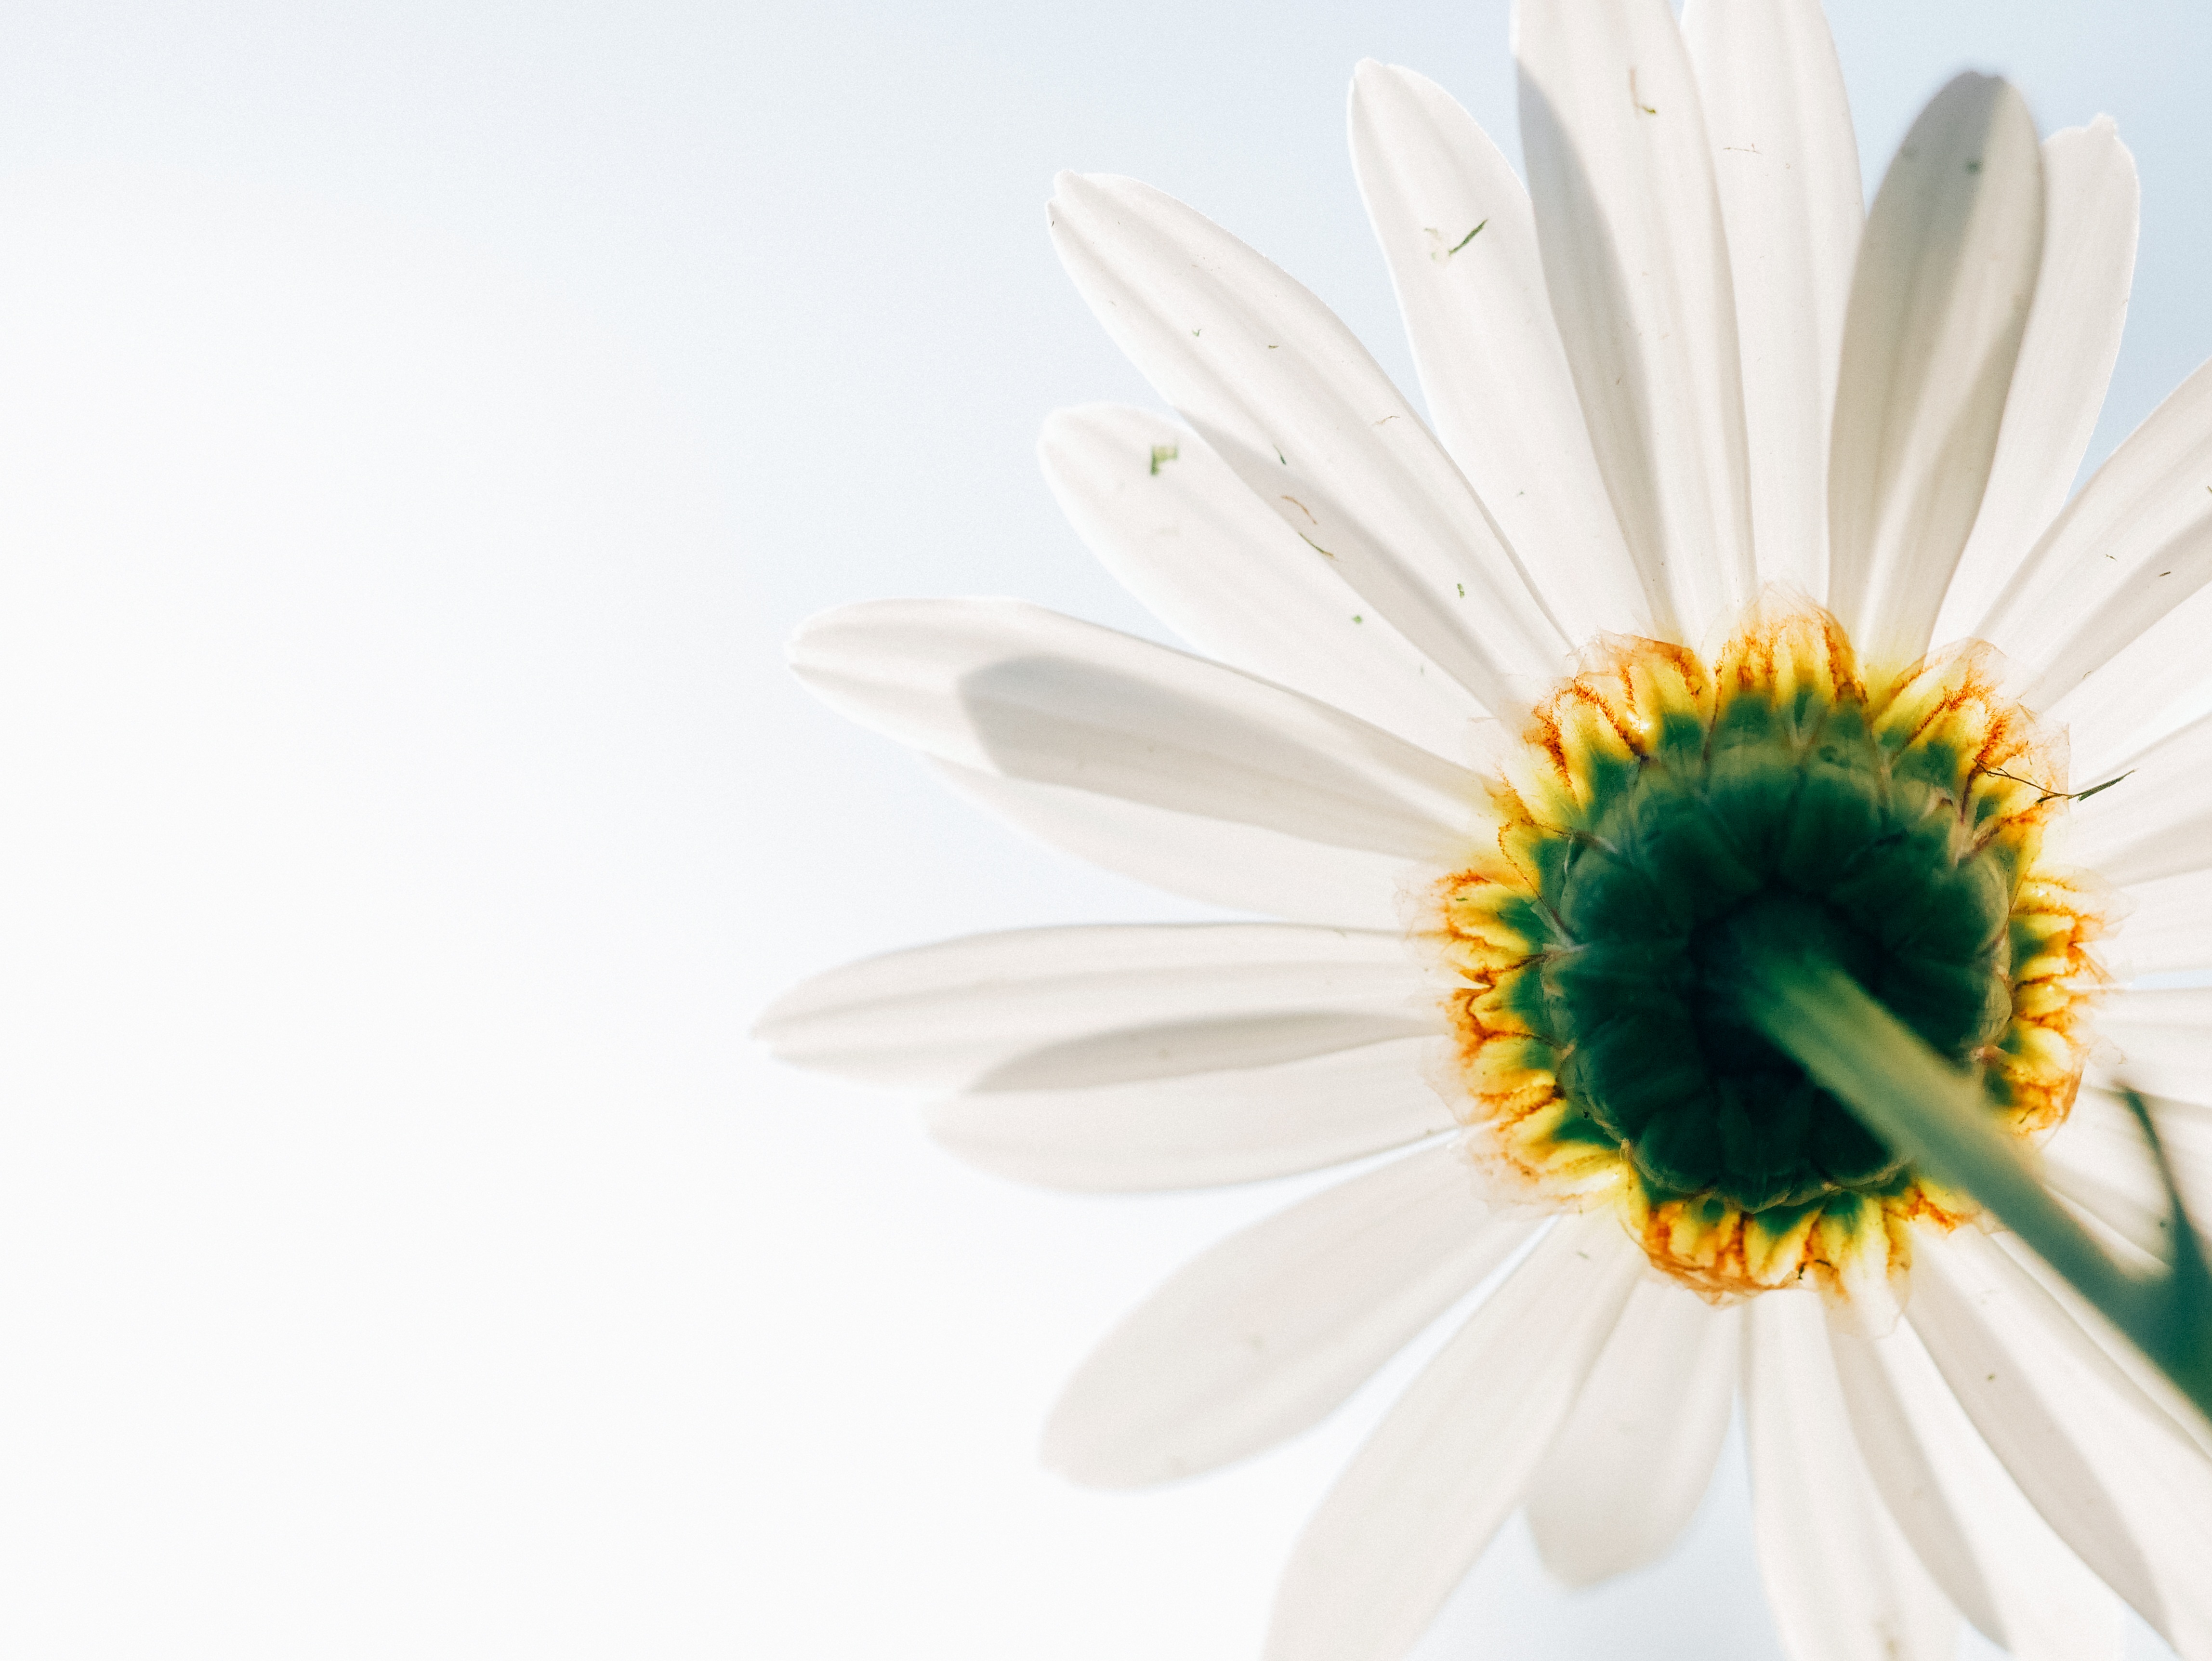
nature, blossom, plant, white, photography, flower, petal, bloom, perspective, floral, daisy, spring, fresh, yellow, garden, flora, season, botanical, close up, petals, decorative, gerbera, macro photography, from below, flowering plant, daisy family, oxeye daisy, land plant